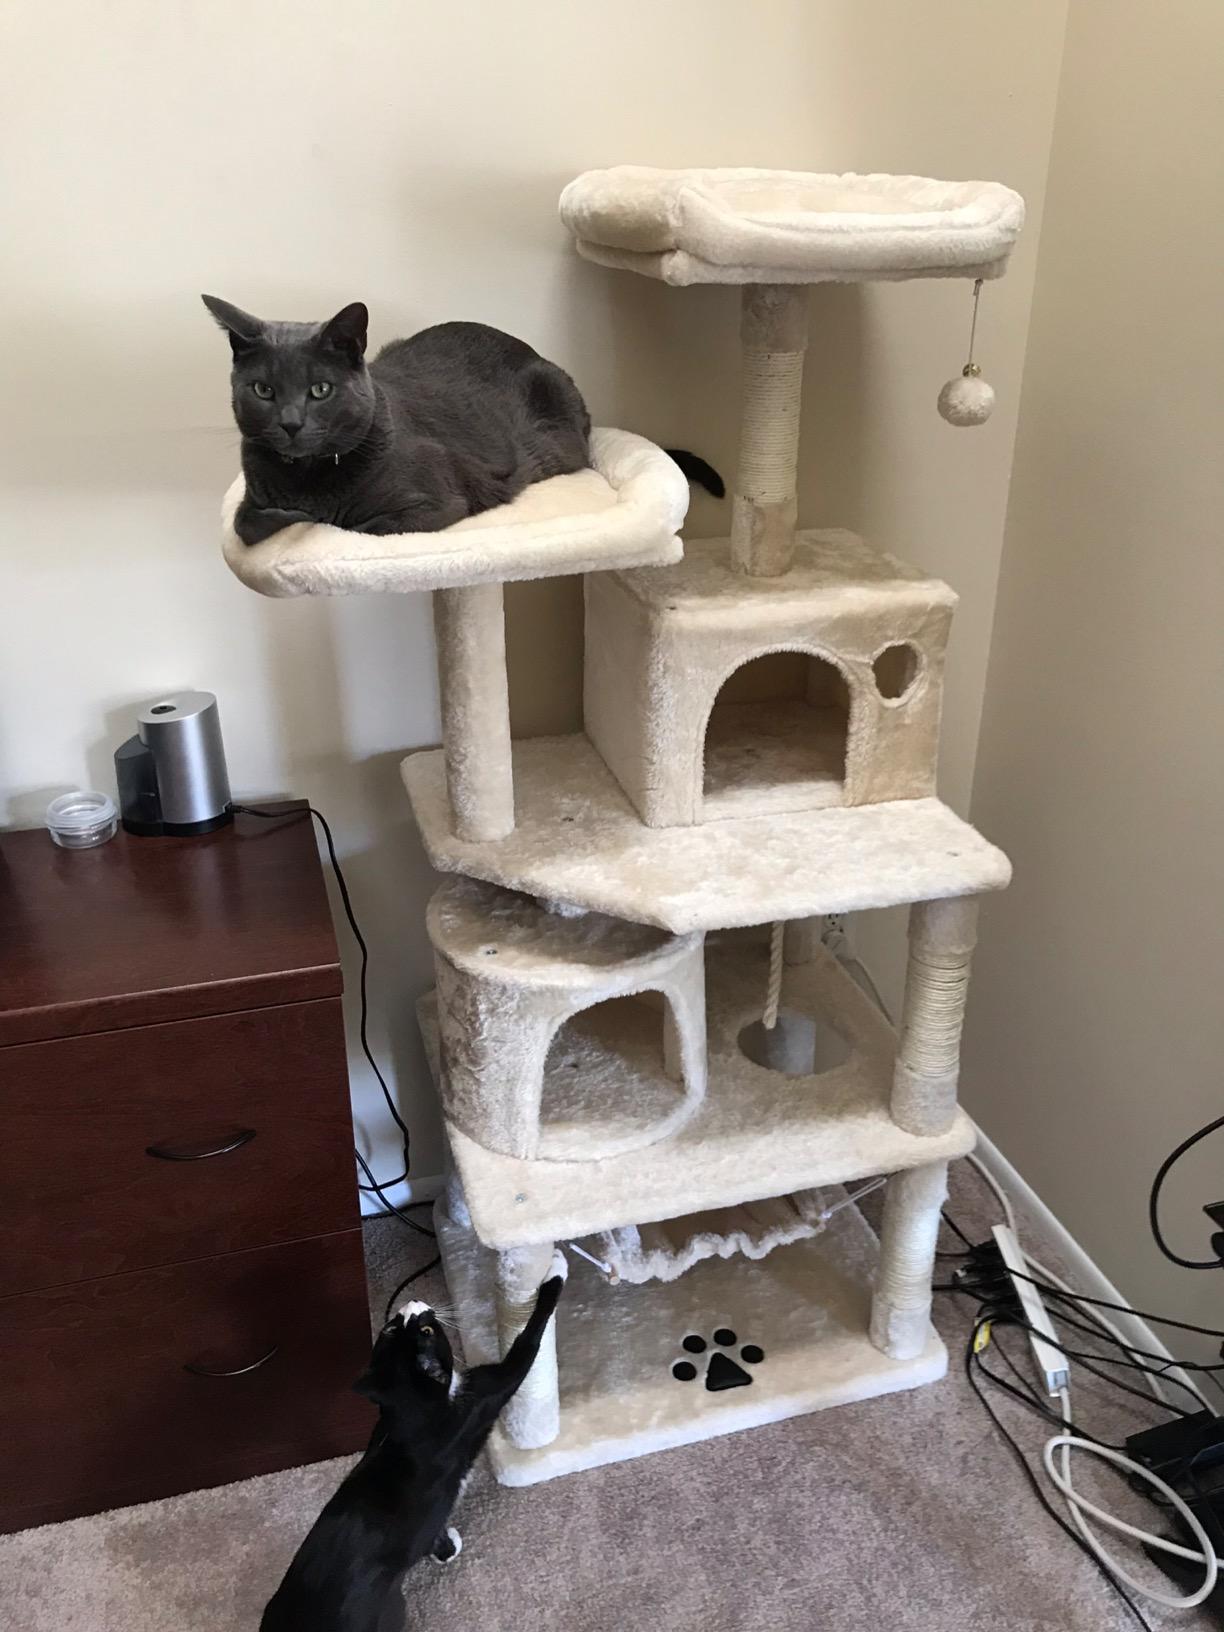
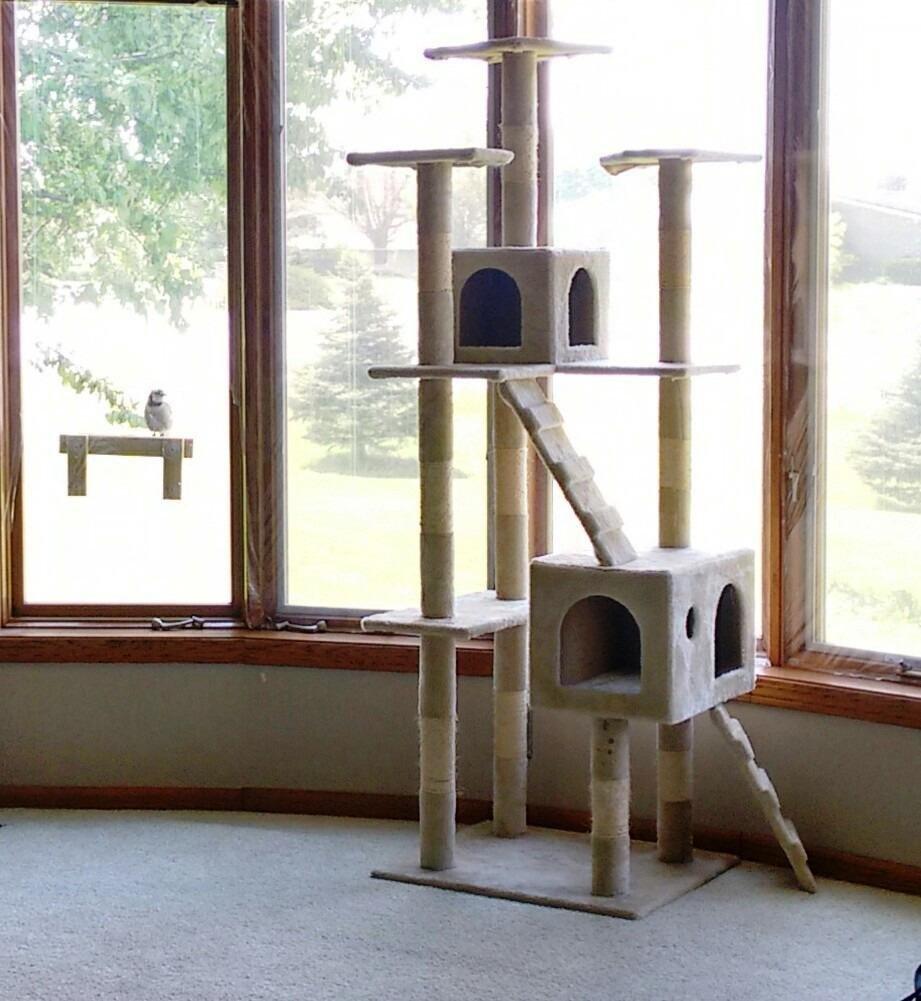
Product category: items_cat tree
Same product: no